Juan Gabriel discography

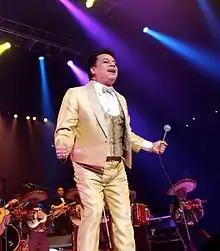
Juan Gabriel in 2014

The following is the discography of Mexican singer Juan Gabriel. Dubbed the "King of Latin Pop", he has sold over 100 million records worldwide, making him the best-selling Mexican artist of all time.